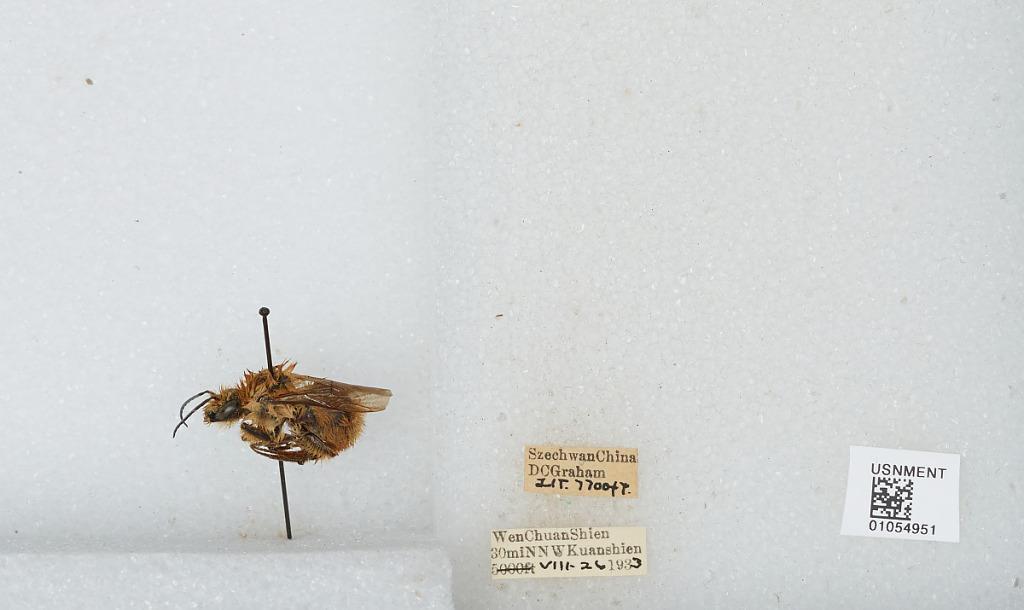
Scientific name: Bombus sp.
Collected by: D. Graham
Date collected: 1933-8-26
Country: China
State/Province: Sichuan
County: Wenchuan Xian
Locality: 30 mi NNW Kuanshien